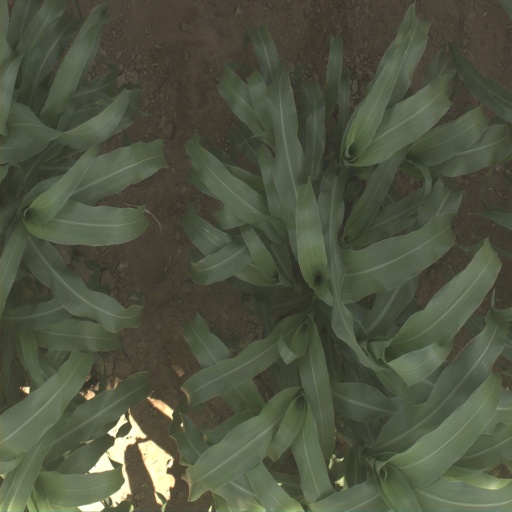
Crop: sorghum